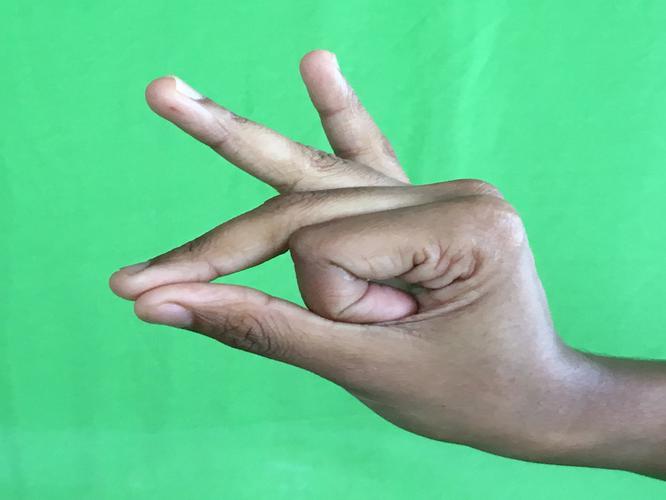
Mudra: Bramaram
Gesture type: single_hand